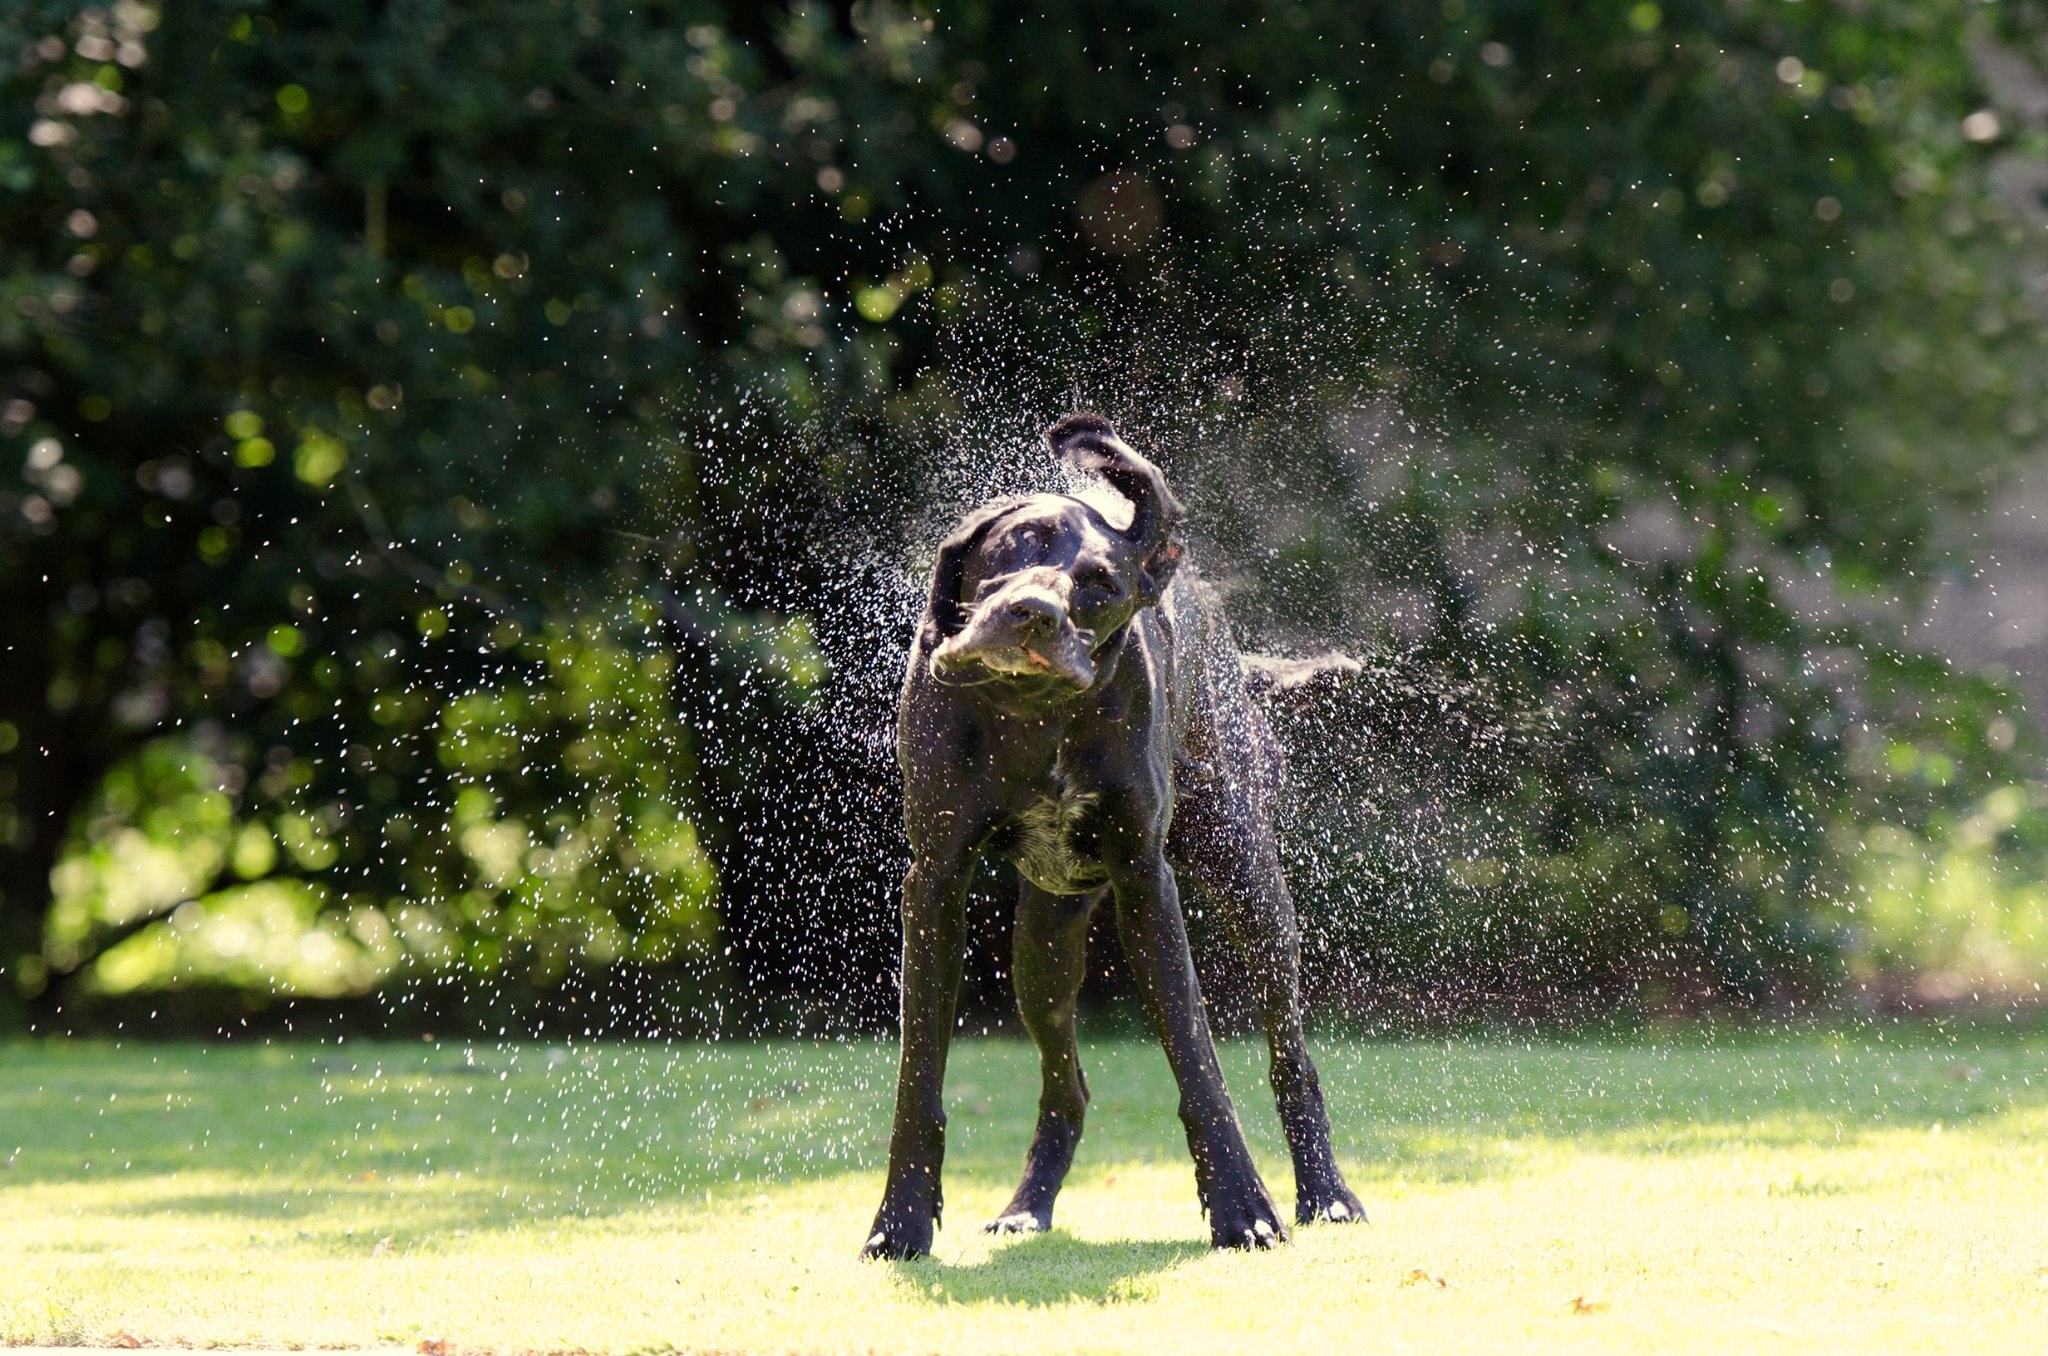
dog, wildlife, mammal, fauna, hunting dog, vertebrate, shaking image, sch ttelnder dog, german short hair